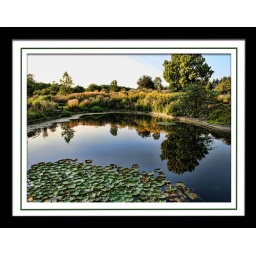
Beautiful pond. Loved the reflections in the water of the trees and flowers.